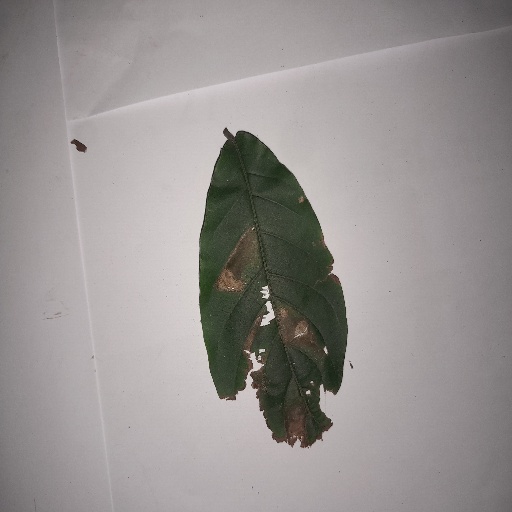
Species: HariTaki
Leaf condition: Bacterial Spot